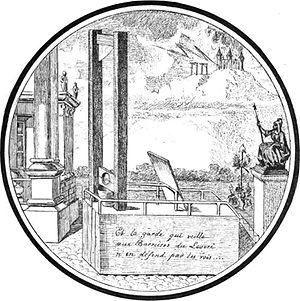
Et la garde qui veille aux Barrières du Louvre n'en défend pas les rois..., 18e s., estampe représentant la guillotine de la place de la Concorde.
La Ferme générale est l'une des principales institutions de l'Ancien Régime qui fut le plus vivement critiquée pendant la Révolution.
La Terreur est le terme communément employé pour désigner une période de la Révolution française entre 1793 et 1794. Elle est caractérisée par la mise en place d'un gouvernement révolutionnaire, centré sur le comité de salut public et le comité de sûreté générale. Cette suspension temporaire du gouvernement de la convention a pour but de faire face aux multiples troubles que connaît alors la France : révolte fédéraliste, insurrection vendéenne, guerre extérieure menée par les puissances monarchistes d'Europe. La terreur se caractérise ainsi par un État d'exception destiné à endiguer militairement, politiquement, et économiquement la crise multiple à laquelle le pays est alors confronté.